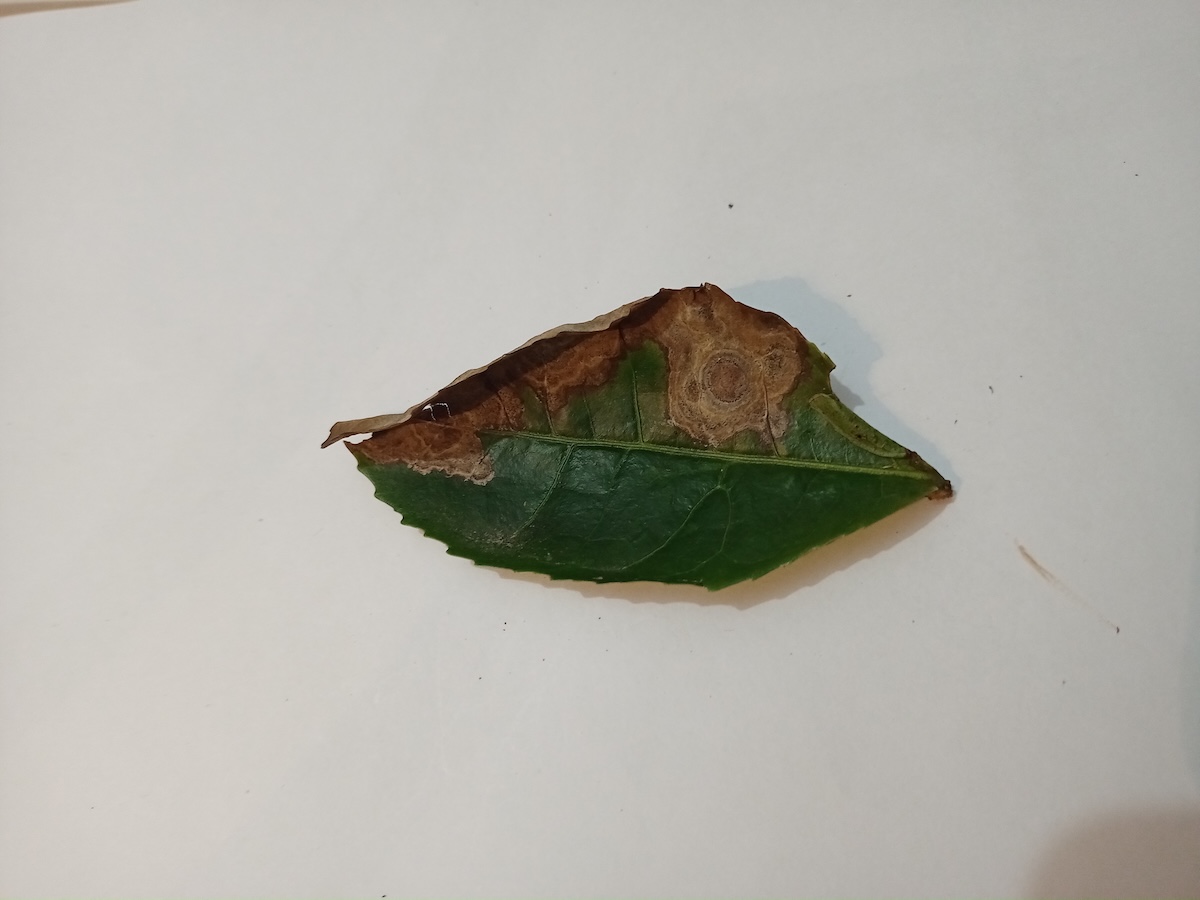
Label: Gray Blight